Health in India

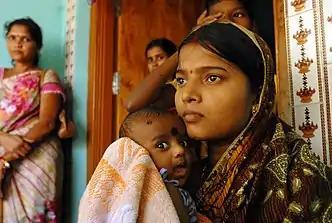
A woman and her baby boy are healthy and safe post delivery, after receiving access to healthcare services through an assistance program in Orissa, India.

The burden of the Non-Communicable Diseases (NCD) in India with a population of the over 1.3 billion is huge. NCDs in India contributed to 6.8 million deaths in 2019, which is about 67.6% percent of overall deaths. In the same year Ischemic heart disease accounted for highest mortality followed by COPD, Stroke and Diabetes among all NCD related deaths.